Robertson-Easterling-McLaurin House

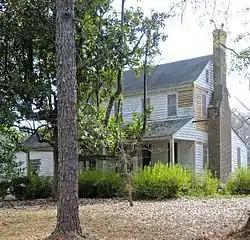
Robertson-Easterling-McLaurin House, December 2012

Robertson-Easterling-McLaurin House is a historic home located near Bennettsville, Marlboro County, South Carolina. It was built about 1790, and is a -story, timber frame I-house dwelling. It has a brick pier foundation and exterior gable end chimneys. It was the home of John Lowndes McLaurin (1860-1934), a former United States Congressman and Senator in the early-20th century.